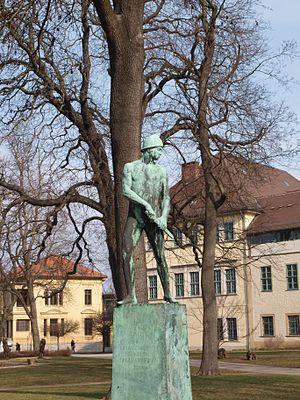
Ernst von Wildenbruch est un écrivain et diplomate allemand.